The Delightful Rogue

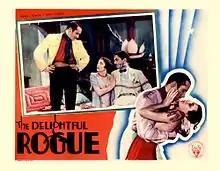
Movie card

The Delightful Rogue is a 1929 pre-Code romantic adventure film produced and distributed by RKO Pictures. The film was directed by A. Leslie Pearce, with the screenplay by Wallace Smith, based on his short story, "A Woman Decides". The film stars Rod La Rocque as a modern-day pirate in the south seas, as well as Rita La Roy and Charles Byer. La Rocque had been playing similar style adventurers in a few of his last silent films, and this film attempts to replicate the success of those silent adventure movies using RCA's early sound equipment, the Photophone system.